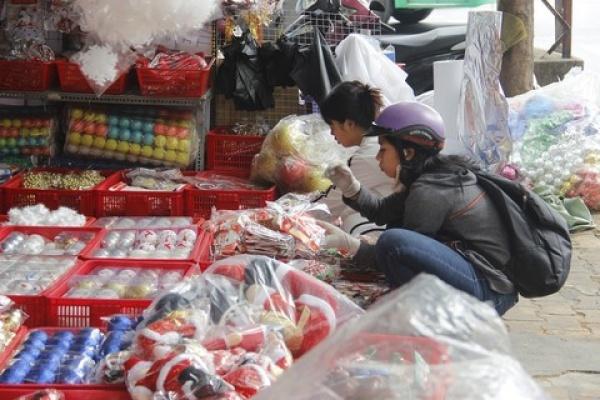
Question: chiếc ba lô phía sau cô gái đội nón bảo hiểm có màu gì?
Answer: chiếc ba lô có màu đen